Chinese Canadians

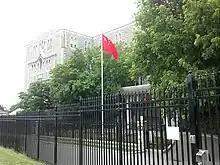
Embassy of the People's Republic of China in Ottawa

However, it took another 20 years, until the points system was adopted for selecting immigrants, for the Chinese to begin to be admitted under the same criteria as any other applicants. In the 1957 election, the Second World War veteran Douglas Jung was elected as a Progressive Conservative for the riding of Vancouver Centre, becoming the first Chinese Canadian elected to the House of Commons. Jung's election, which proved that white voters would vote for a Chinese Canadian, marked the beginning of a trend where Chinese Canadians cease to depend upon the Benevolent Associations to negotiate with the politicians and instead Chinese Canadians became politically active themselves. After many years of organized calls for an official Canadian government public apology and redress to the historic Head tax, the minority Conservative government of Stephen Harper announced, as part of their pre-election campaign, an official apology. On June 22, 2006, Prime Minister Stephen Harper delivered a message of redress in the House of Commons, calling it a "grave injustice".